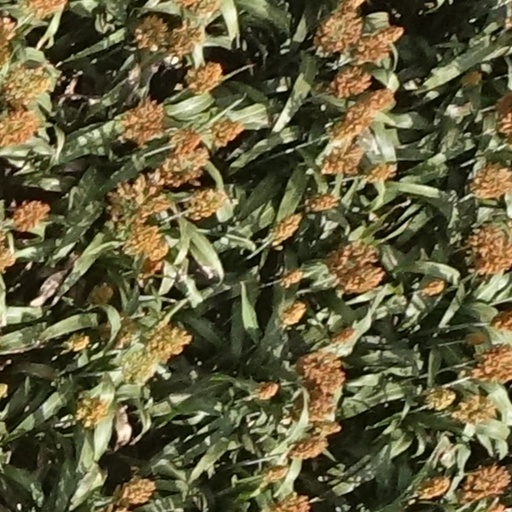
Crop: sorghum